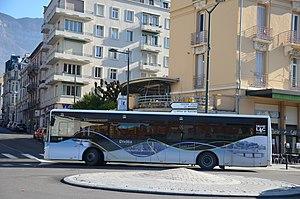
Iveco Bus Crossway LE n°44 sur la ligne 3 du réseau ONDEA d'Aix-les-Bains, près de l'arrêt Gare SNCF.
Ondéa est un réseau de transport en commun desservant une partie de la Grand Lac ainsi que les communes de La Motte-Servolex et Sonnaz, à l'aide d'un réseau de 25 lignes — dont une ne fonctionnant que les dimanches et jours fériés — et d'un service de transport à la demande découpé en cinq zones. Il est exploité depuis 2015 par la Compagnie des transports du Lac du Bourget.